Štěpán Hevák

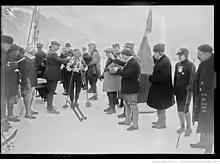
Štefan Hevák at the 1924 Winter Olympics

Štěpán Hevák (1896–1944) was a Czech cross-country skier. He competed in the men's 18 kilometre event at the 1924 Winter Olympics.